Dihydroxylation

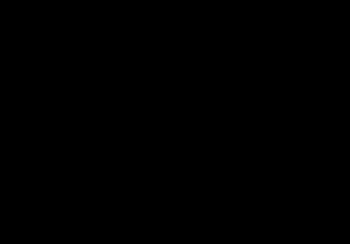

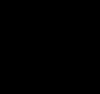

The synthesis of highly substituted and stereospecific sugars has been achieved by Sharpless-based methods. Kakelokelose is one specific example.